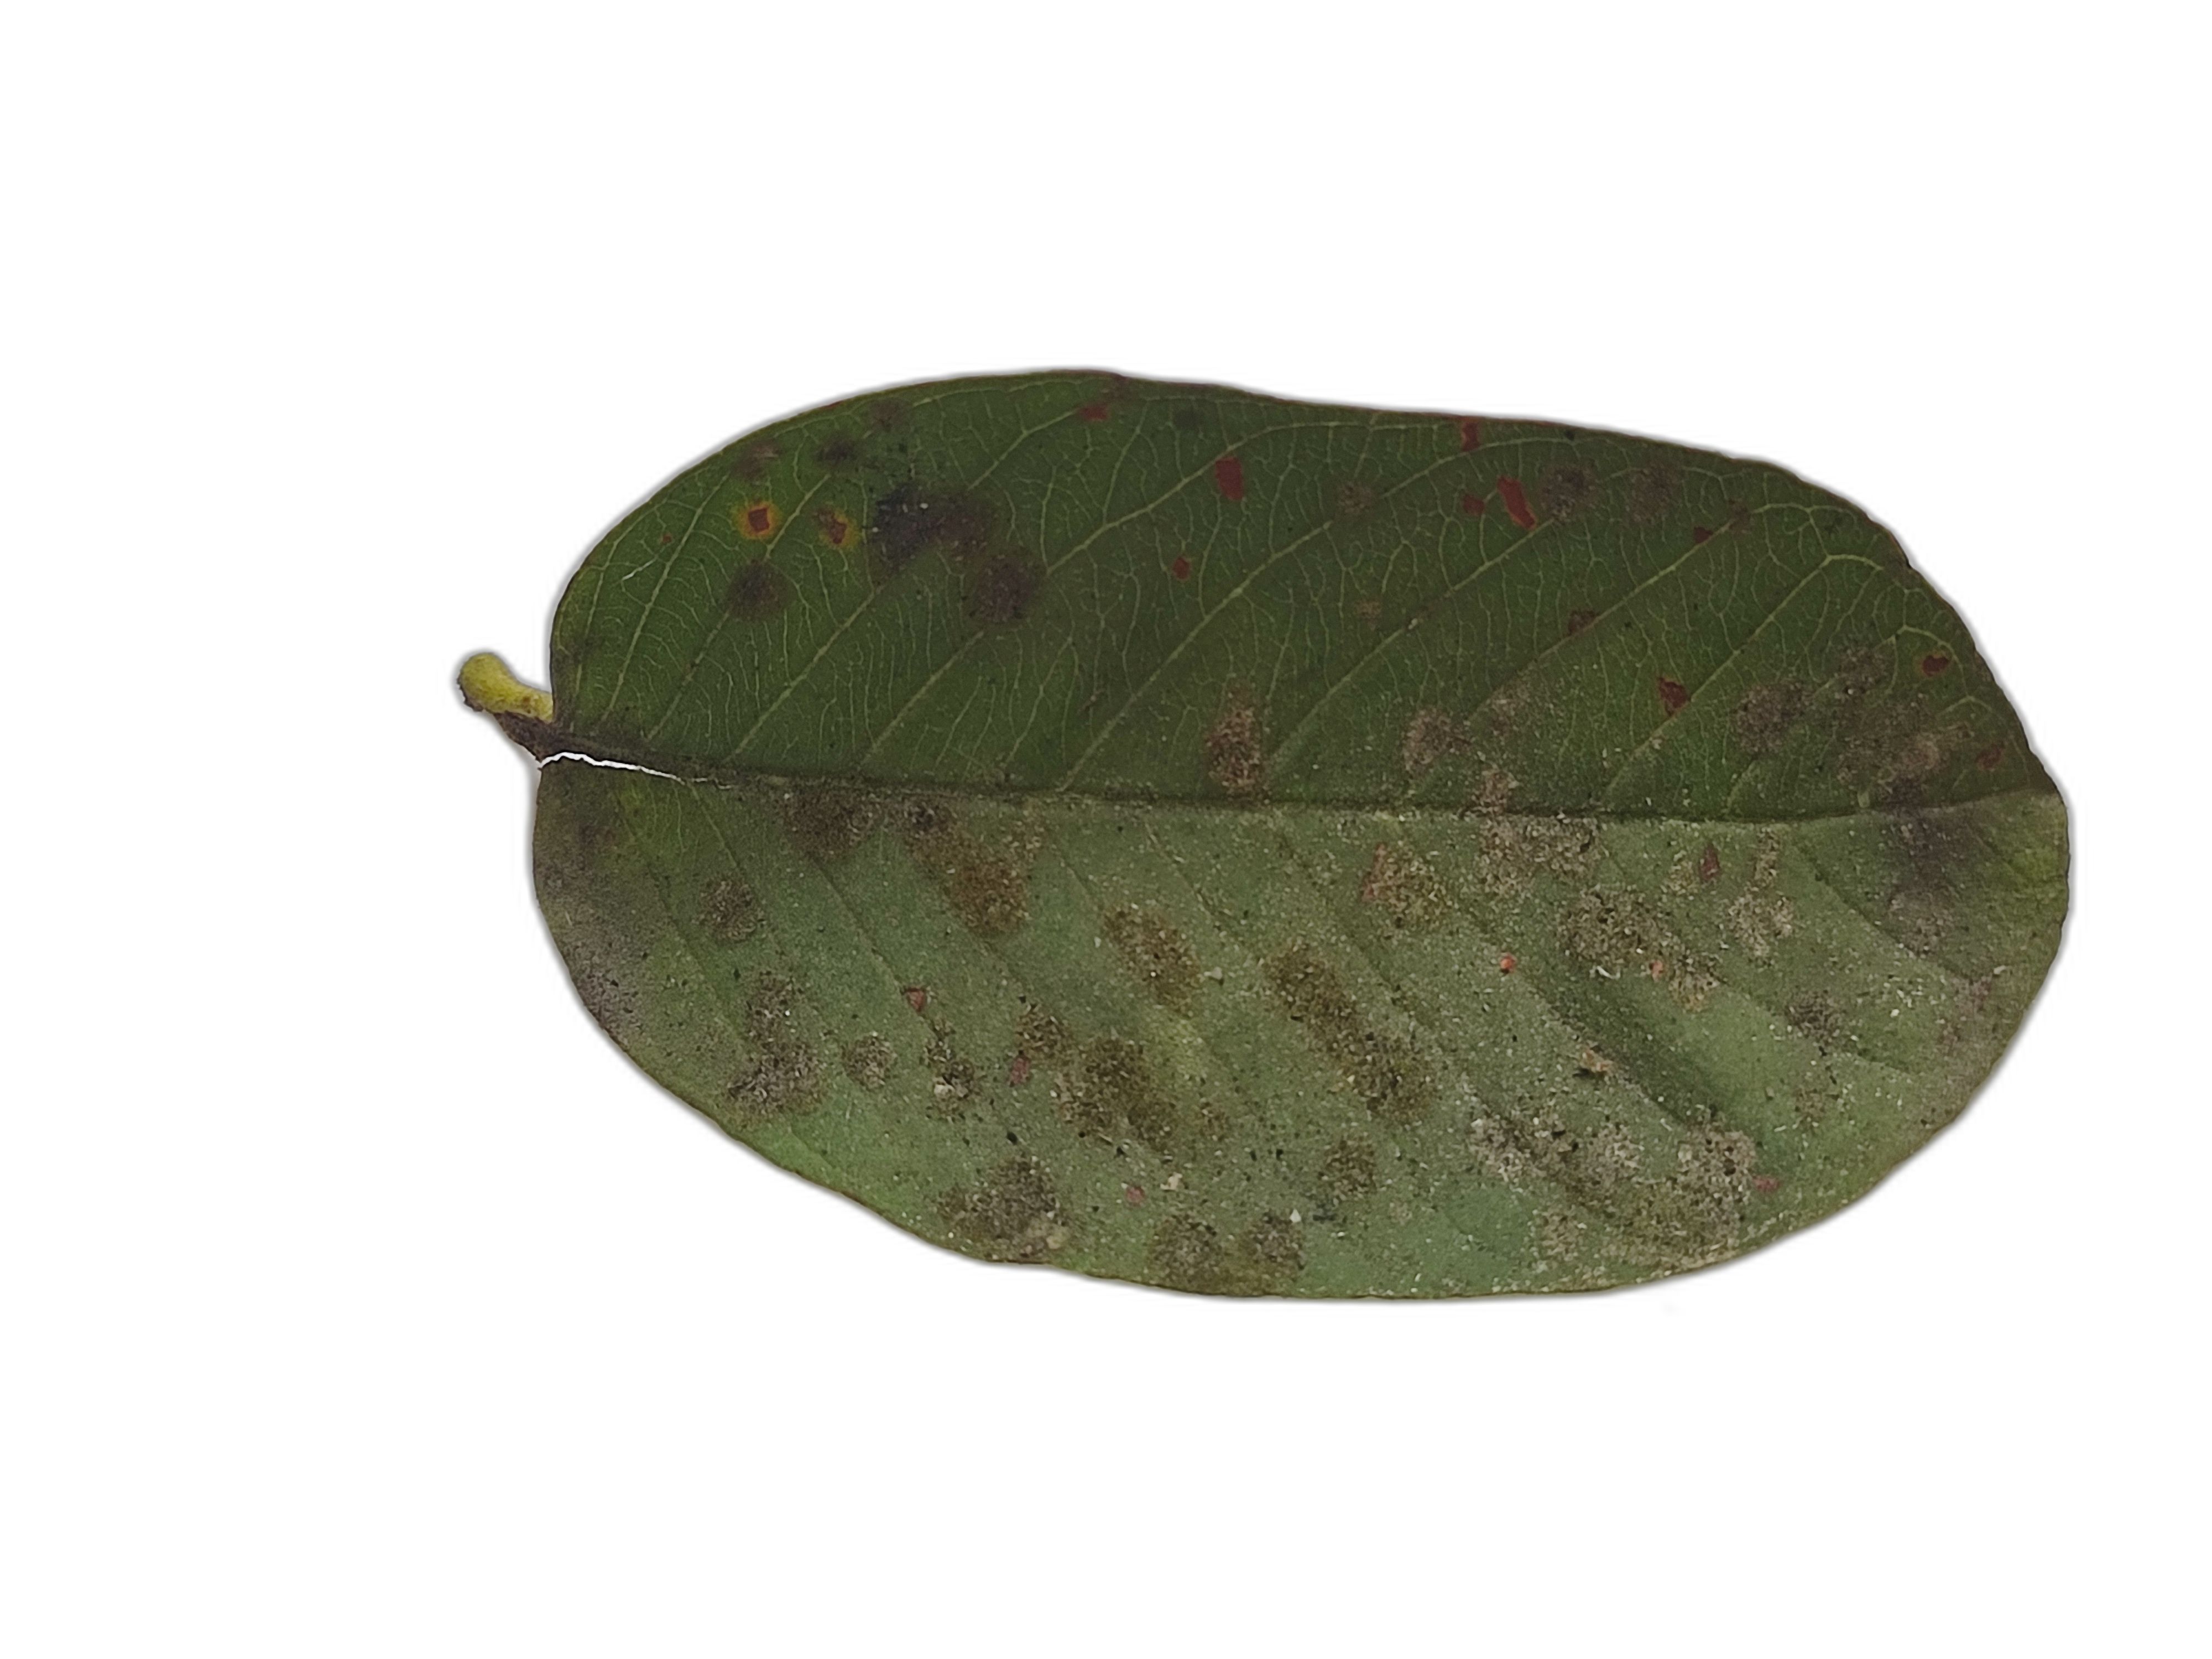
Plant part: leaf
Disease: Anthracnose